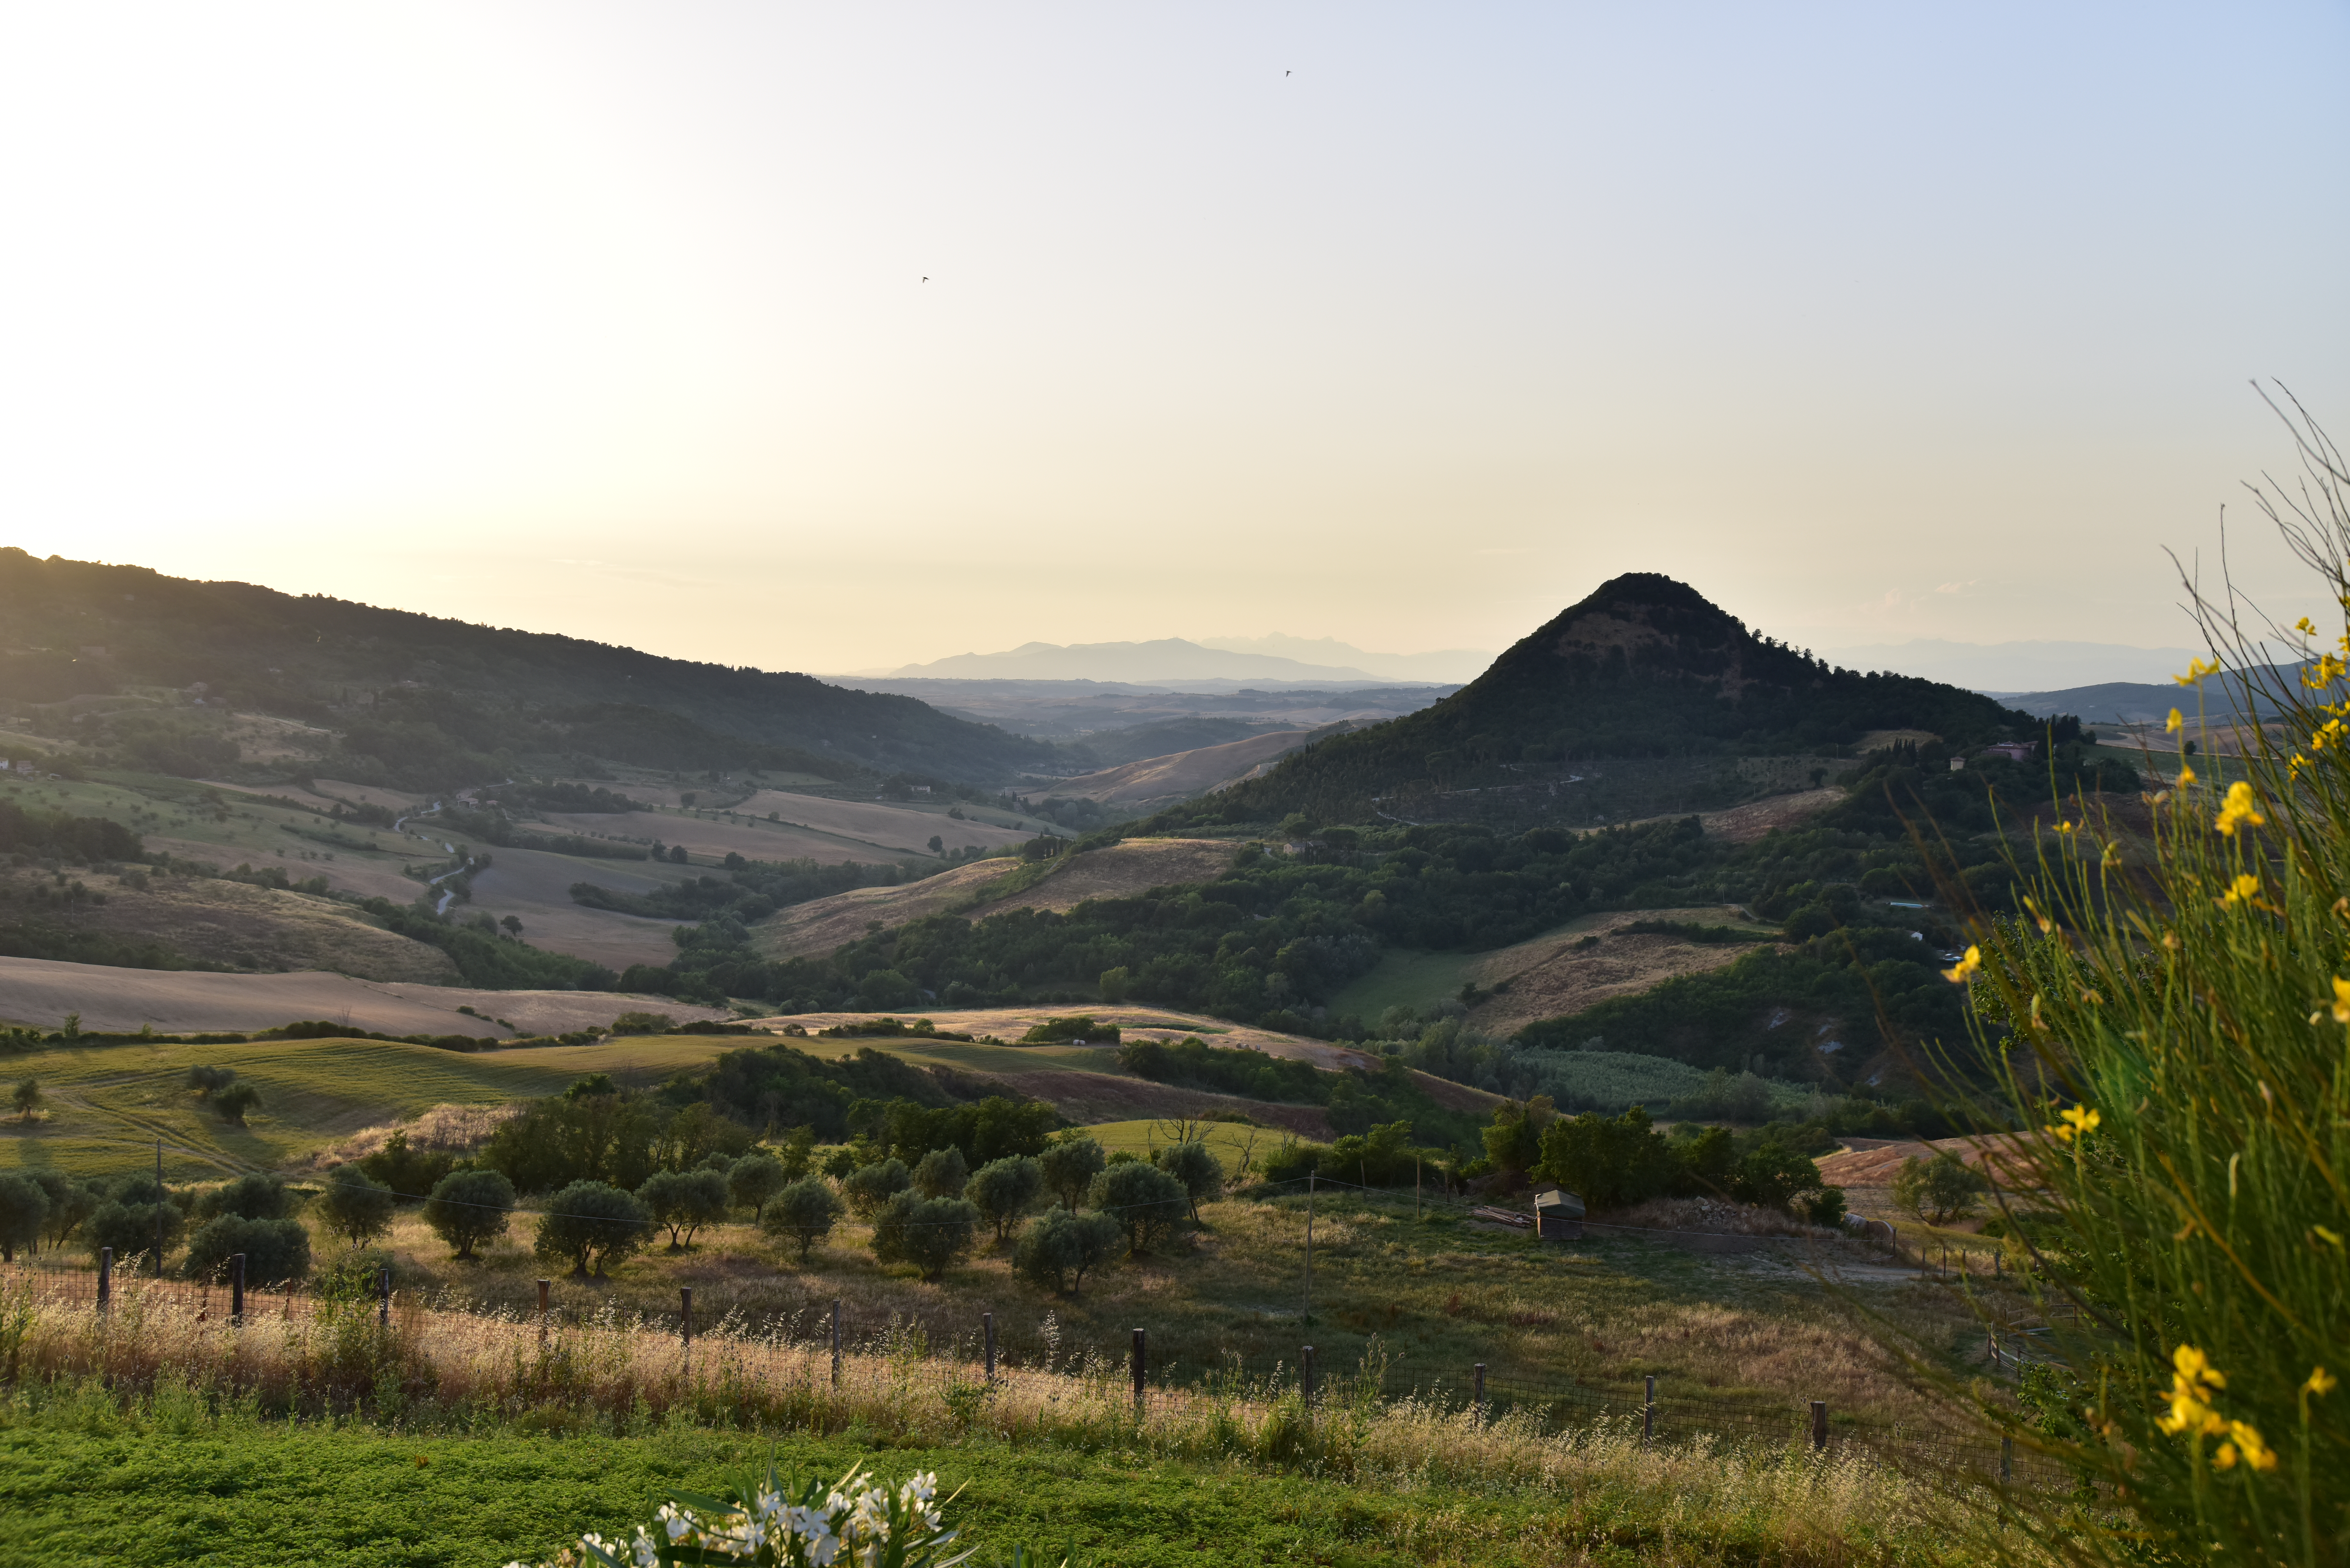
italien, sky, plant, mountain, flower, natural landscape, cloud, highland, grass, landscape, mountain range, horizon, mountainous landforms, grassland, plain, rural area, hill, meadow, slope, sunrise, valley, prairie, sunset, hill station, fell, plateau, ridge, pasture, road, massif, steppe, agriculture, field, evening, chaparral, herbaceous plant, flowering plant, shrubland, wildflower, Forb, tundra, tree, dusk, coquelicot, ranch, savanna, farm